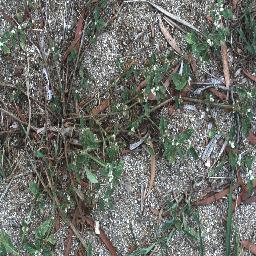
Label: negative